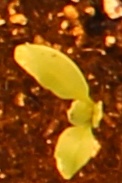
Label: Sugar beet